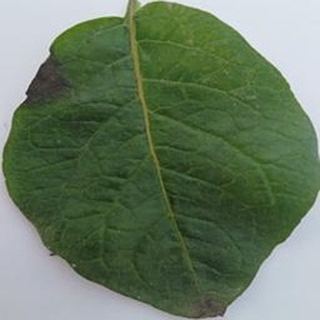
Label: potato_late_blight